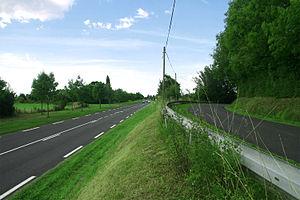
la route départemental 400 reliant l'autoroute aux stations de Cabourg et d'Houlgate dans la commune de Brucourt à la hauteur de la route départementale 49
Brucourt est un petit village de Normandie situé dans le pays d'Auge à mi-distance entre Dives-sur-Mer et Dozulé et à vingt kilomètres de Caen. Administrativement, c'est une commune du canton de Dozulé, dans le département du Calvados, en région de Normandie.